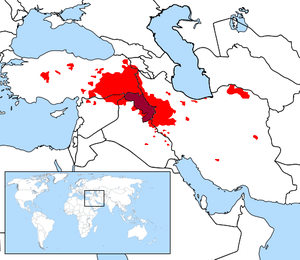
Carte linguistique du kurde. En rouge foncé, le kurde est langue officielle.
Une langue transfrontalière est une même langue parlée par un groupe ethnique, une tribu ou une nation, située dans une aire géographique répartie entre deux ou plusieurs pays reconnus internationalement et ayant une frontière terrestre ou maritime commune.